Saru Maini

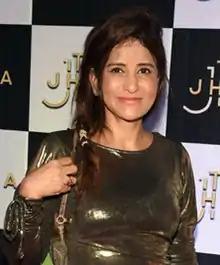
Saru Maini graces the launch of Jhatka club in 2019

Saru Maini (born 27 April 1988) is an Indian playback singer. Saru made her debut in the playback genre with the song "Bhangara Paale" in a duet with Sonu Nigam, for the movie "Anthony Kaun Hai?" in 2006.